Erika Büsch

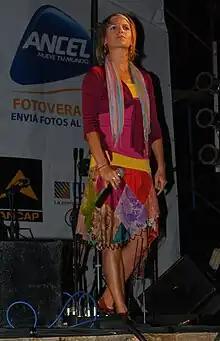
Erika Büsch at a concert in Atlántida

In 2004 and 2005, Büsch performed a series of shows with Numa Moraes entitled "Por el gusto de cantar" (for the love of singing), during which they performed at the Zitarrosa Hall in Montevideo and made a tour of the interior of Peru. The repertoire of the shows, in addition to including themes of both artists, incorporated works by different Latin American authors such as Silvio Rodríguez, Violeta Parra, Atahualpa Yupanqui, and Carlos Puebla.